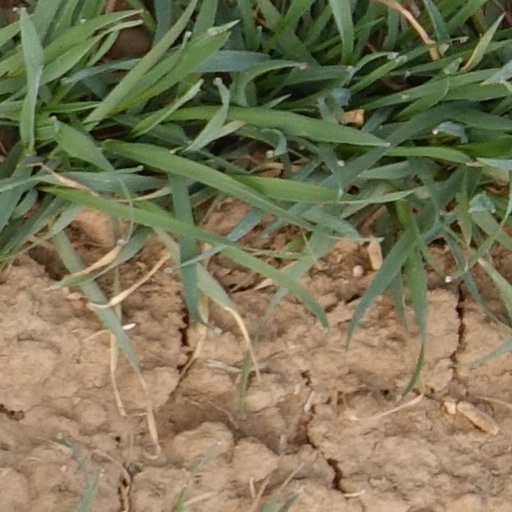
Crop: wheat